Slava Raškaj

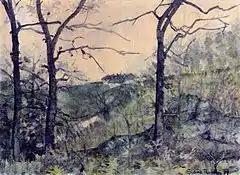
"A view of Ozalj" (1898)

Slava was born as Friderika Slavomira Olga Raškaj on 2 January 1877 into a middle class family (her mother Olga ran the local post office which was at the time a prestigious administrative position) in the town of Ozalj in present-day Croatia (at the time in the Kingdom of Croatia-Slavonia, a subdivision within Austria-Hungary). Olga liked painting in her free time and she passed her love for arts very early on to both her daughters Slava and Paula (Paula later worked as a schoolteacher in Orahovica and also continued to paint casually in adulthood).